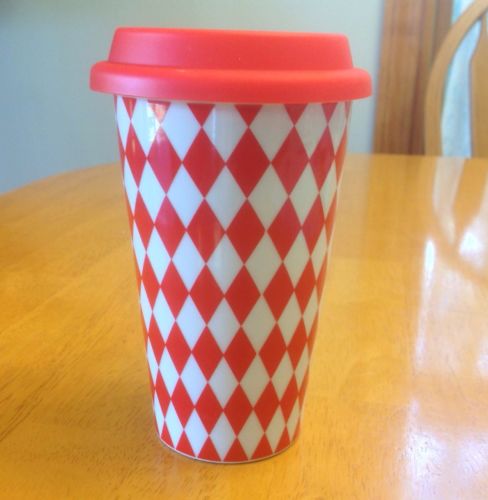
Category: mug